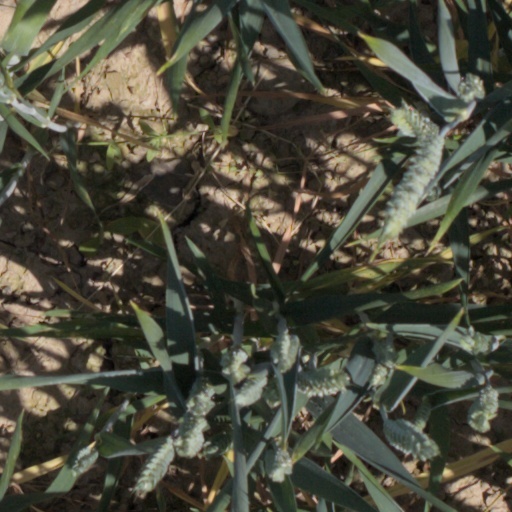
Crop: wheat